Sky Whirl

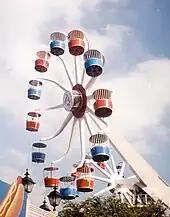
Each wheel had 12 passenger cars

The ride resembled a huge tree topped with three arms; the arms rotated as a unit on an axis canted from vertical. Each arm was tipped with a rotating wheel, or "spider", and each spider carried 12 passenger cages. Due to the off-vertical axis, two wheels spun in the air in a near-vertical plane while the third was on the ground stationary in a horizontal plane, loading and unloading passengers from all the cars on that wheel simultaneously.